Robert DoQui

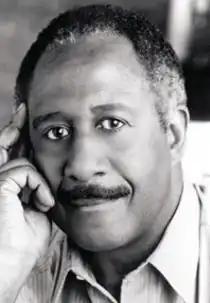
Publicity Photo of Robert DoQui

Robert DoQui (April 20, 1934 – February 9, 2008) was an American actor who starred in film and on television. He is best known for his roles as King George in the 1973 film "Coffy", starring Pam Grier; as Wade in Robert Altman's 1975 film "Nashville"; and as Sgt. Warren Reed in the 1987 science fiction film "RoboCop", the 1990 sequel "RoboCop 2", and the 1993 sequel "RoboCop 3". He is also known for his voice as Pablo Robertson on the cartoon series "Harlem Globetrotters" from 1970 to 1973.